Proculus (prefect of Constantinople)

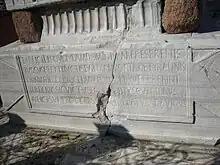
Latin legend on the Obelisk of Theodosius, celebrating the erection of the obelisk in the Hippodrome of Constantinople, performed by Proculus in 388, in occasion of Theodosius I's victory over the usurper Magnus Maximus.

Proculus was the son of Eutolmius Tatianus. He held the posts of governor of Palestine and of Phoenicia; between 383 and 384 he was "Comes Orientis". During this time, his name was carved on the Commemorative stela of Nahr el-Kalb.